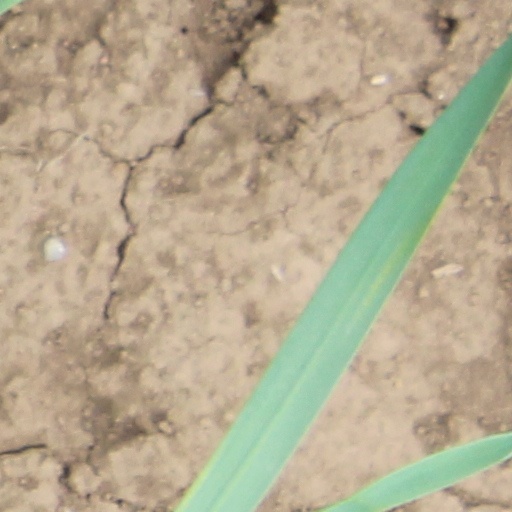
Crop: wheat